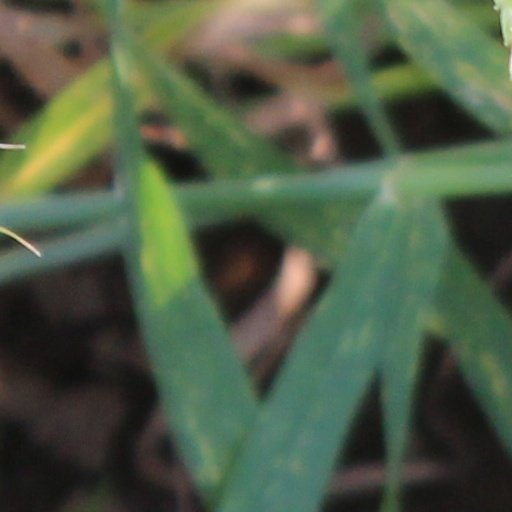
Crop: wheat